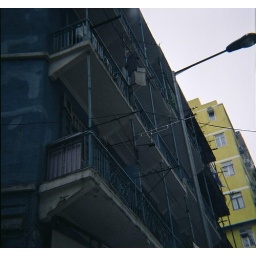
blue house in wan chai